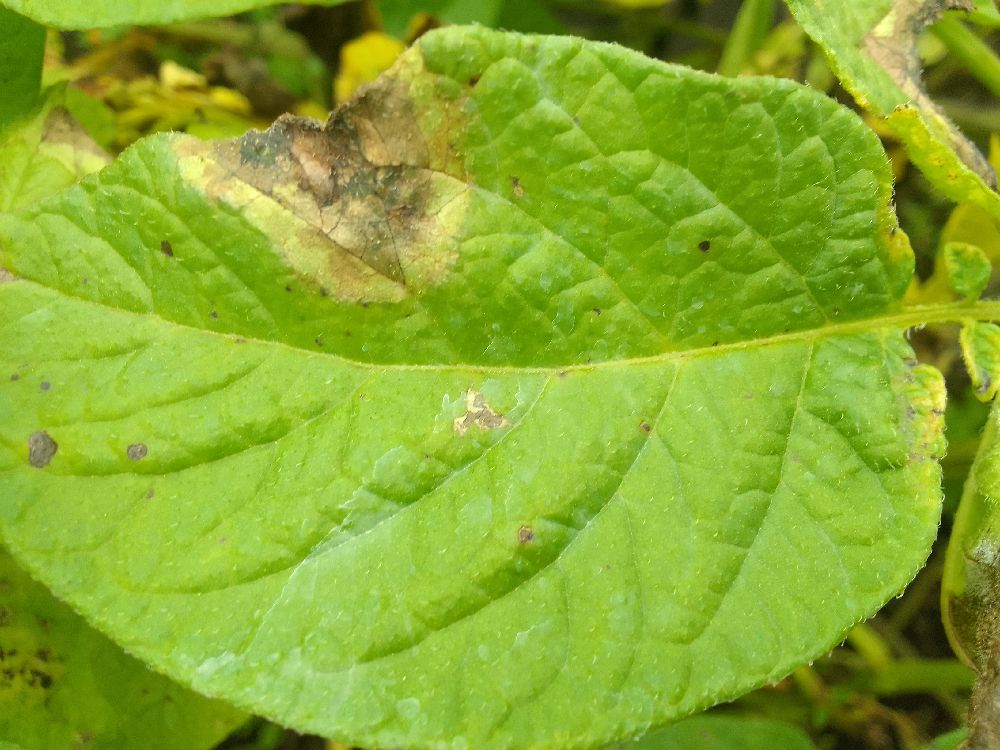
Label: Late blight